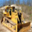
Label: tractor